Replica 1

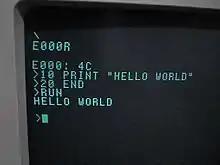
From the "Woz" monitor "\" select hexadecimal memory location "E000" with "R" postfix requesting execution from that point to enter the Basic interpreter. From the interpreter's ">" prompt a "Hello World" program is entered and run. This should be identical to how an Apple I would perform.

The Replica 1 is a clone of the historic Apple I of 1976. It was designed by Vince Briel in 2003. It was the first Apple 1 clone to take advantage of more modern components, enabling the clone to be produced with cheaper and more widely available components while retaining the functionality of the original.